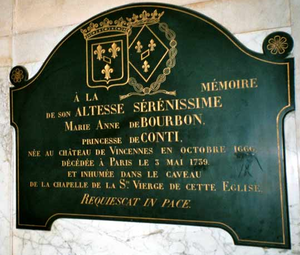
Marie Anne de Bourbon, dite « Mademoiselle de Blois », princesse de Conti en 1680, est une fille légitimée du roi de France Louis XIV et de Louise de La Vallière, née à Vincennes le 2 octobre 1666 et morte à Paris le 3 mai 1739. Après la mort de son époux, elle fut princesse douairière de Conti.